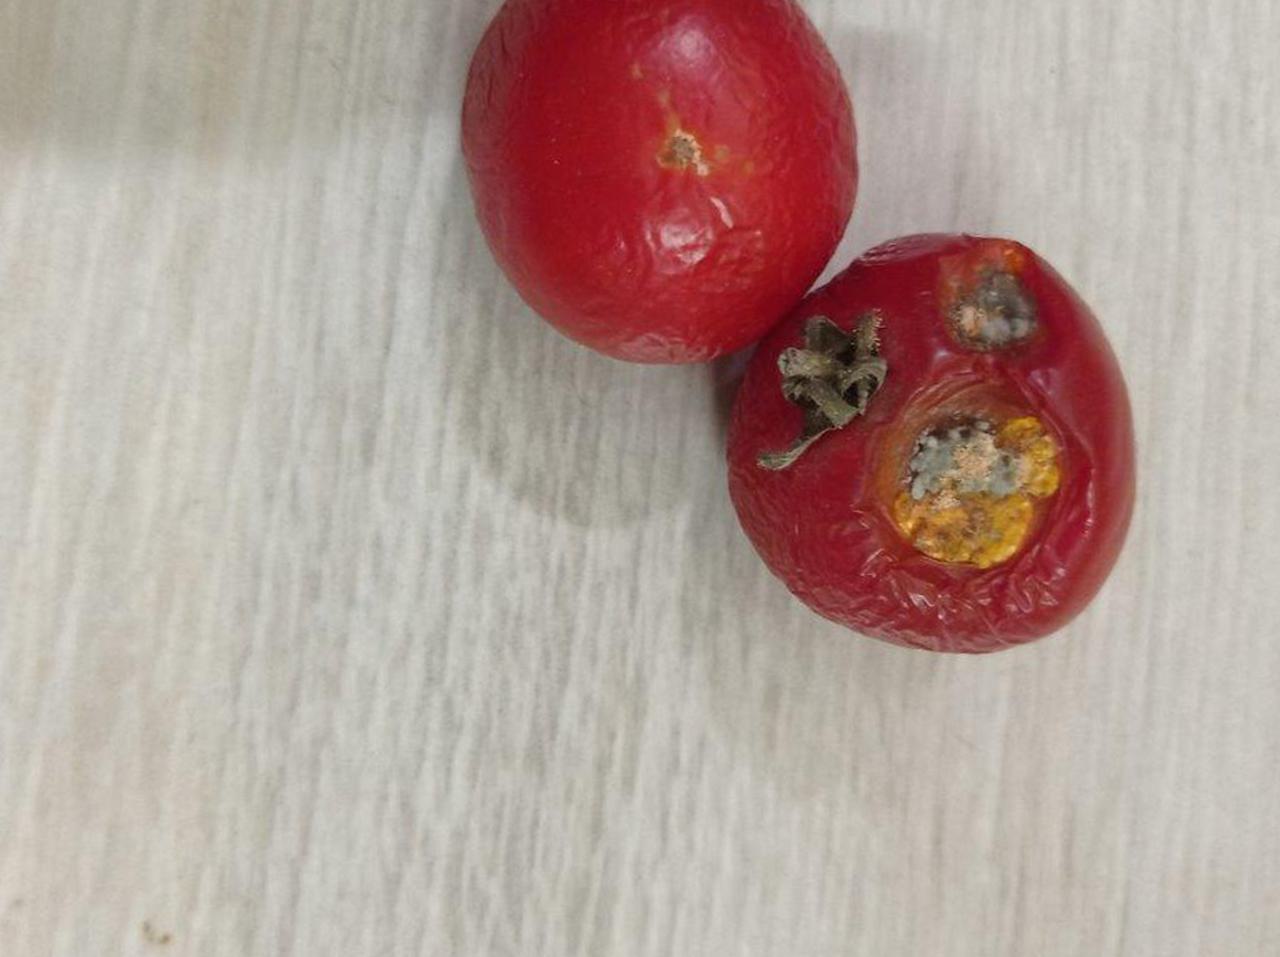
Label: Rotten